River Farm

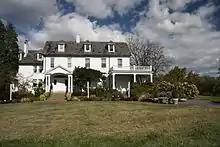
River Farm house in 2010

River Farm, permanent home to the American Horticultural Society (AHS) headquarters, is a landscape located at 7931 East Boulevard Drive, Alexandria, Virginia. The estate takes its name from a larger plot of land which formed an outlying part of George Washington's Mount Vernon estate.